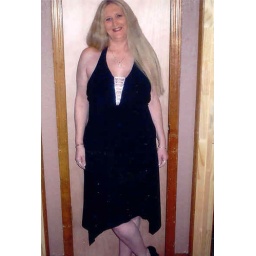
lynn in black dress with rinestones 2006